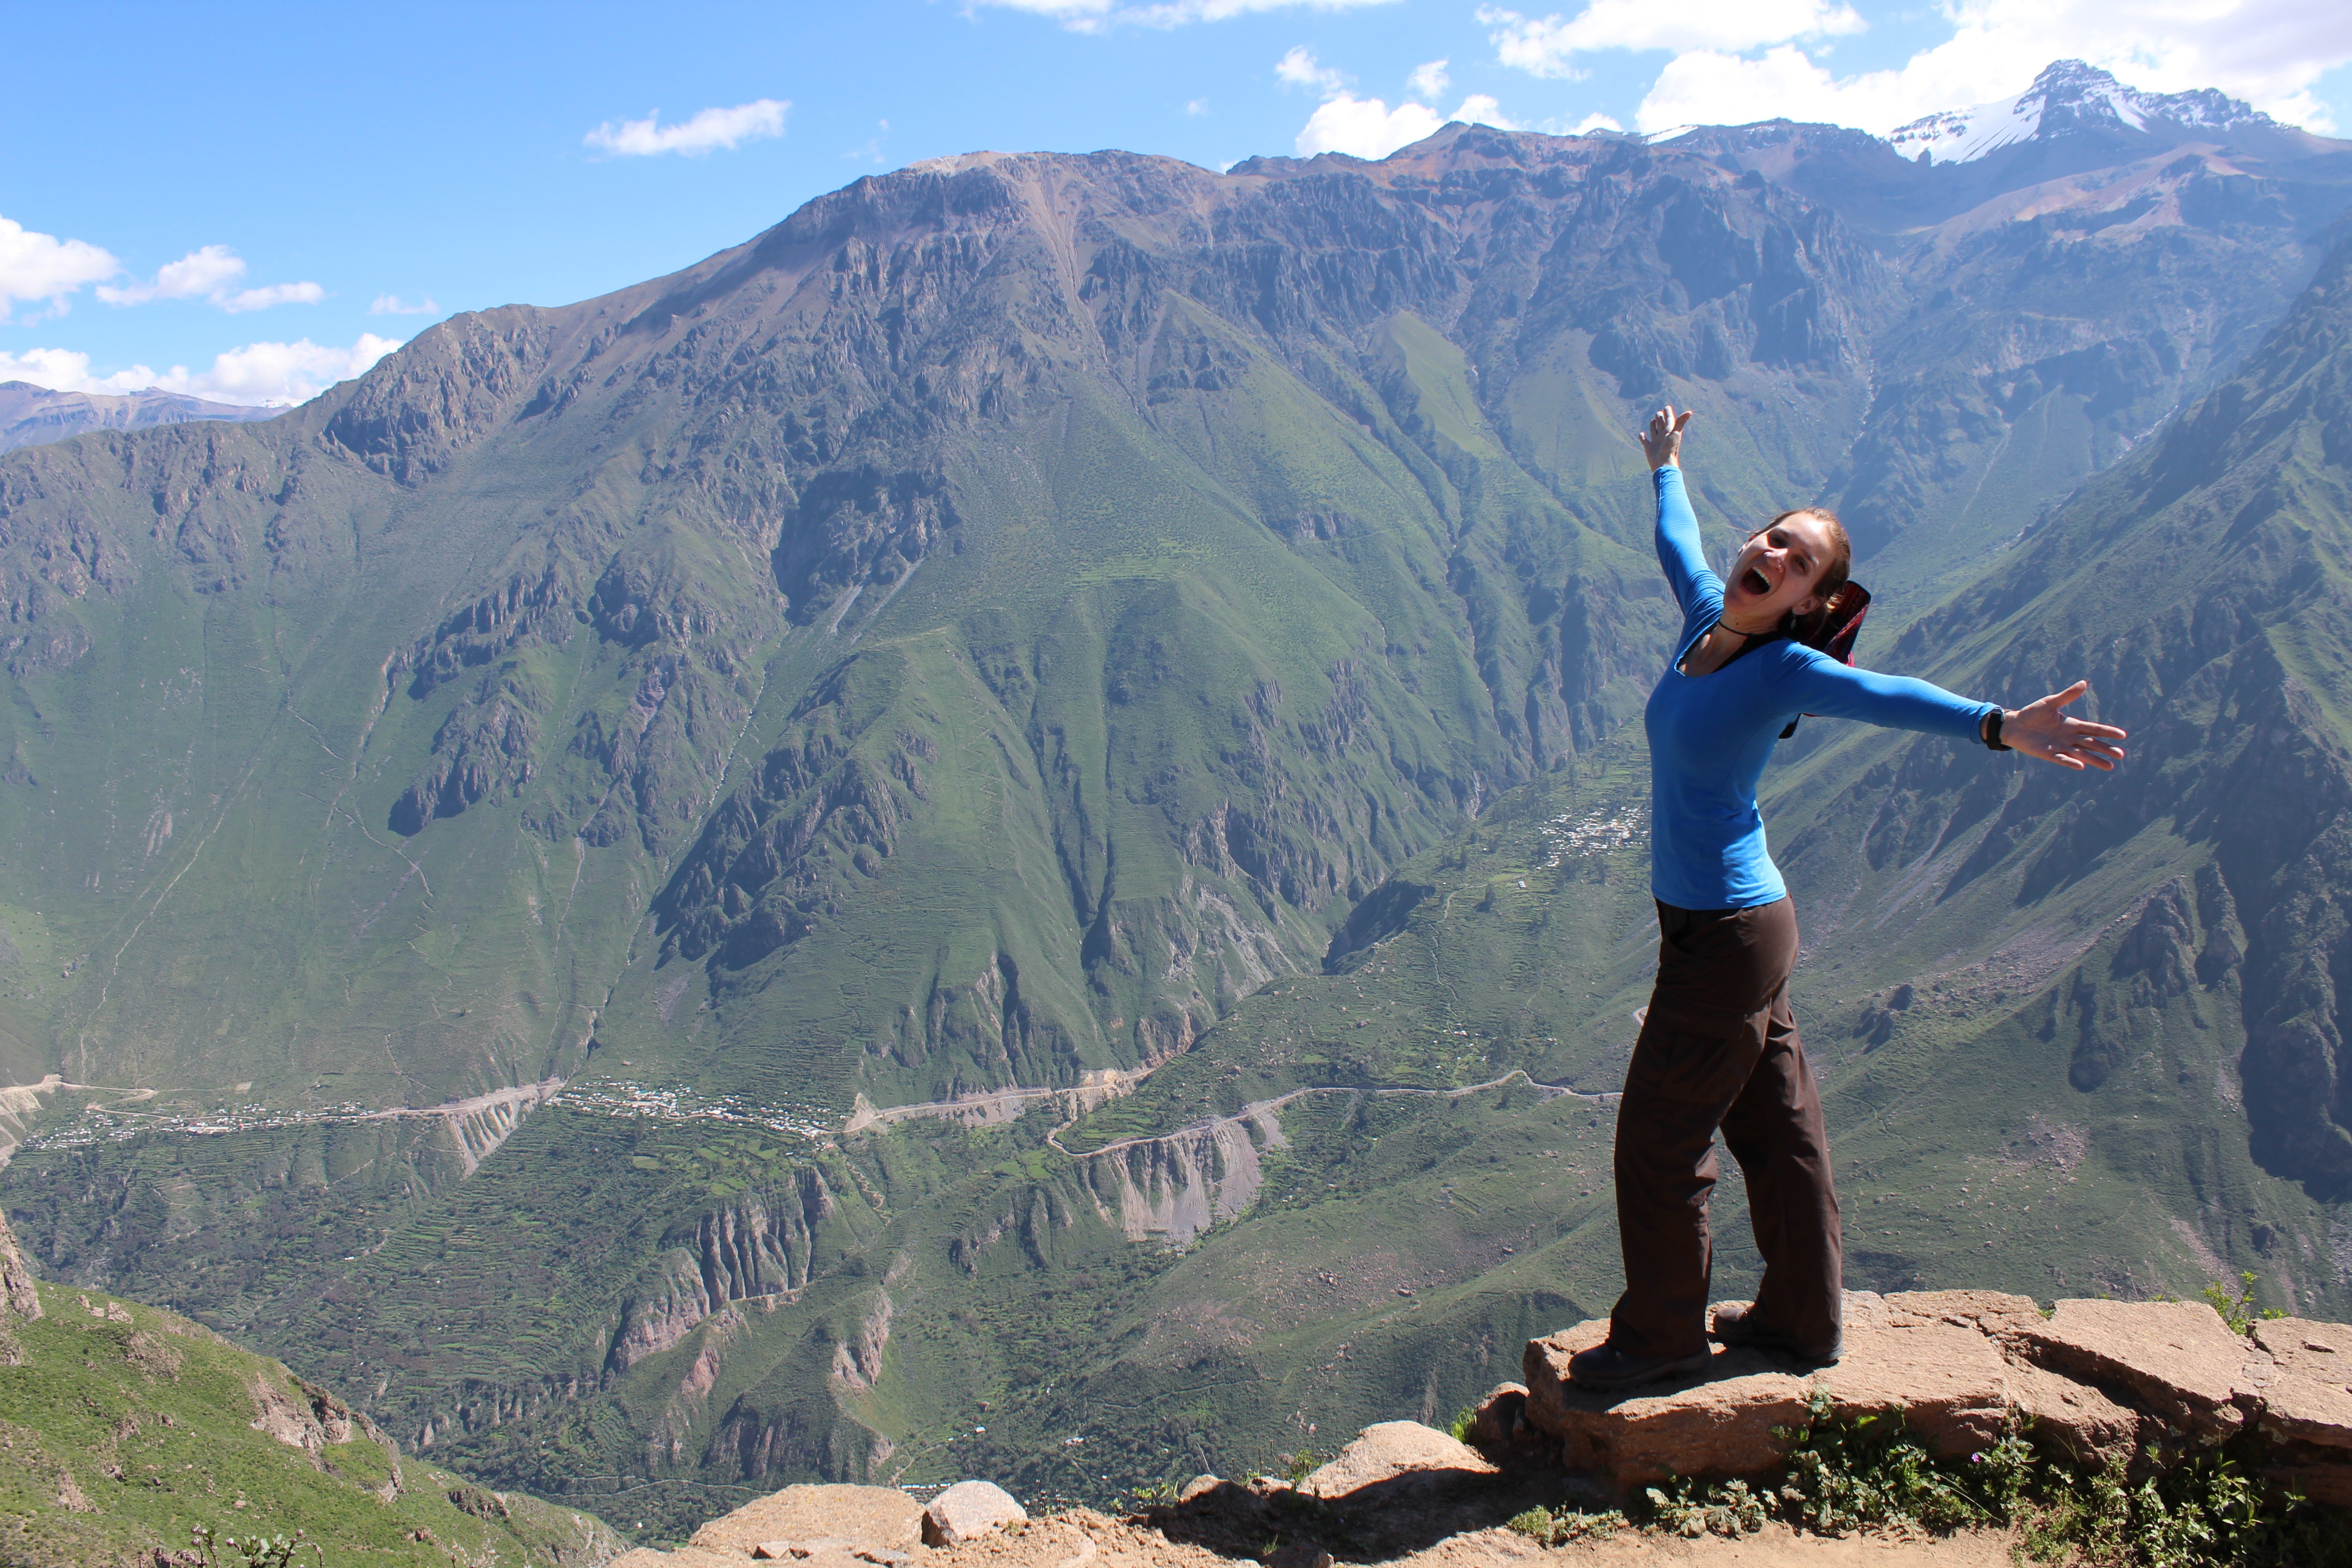
landscape, wilderness, walking, mountain, hiking, adventure, valley, mountain range, travelling, recreation, jumping, extreme sport, ridge, summit, mountaineering, edge, sports, mountains, alps, backpacking, plateau, joy, landform, mountain pass, happy woman, outdoor recreation, mountainous landforms